The Planter's Plantation

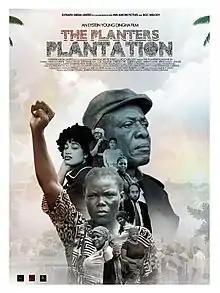
Film poster

The Planter's Plantation is a Cameroonian - US co produced musical drama film written , produced and directed by Eystein Young Dingha It is also produced by Irene Nangi and associated by Nfor Julio Barthson( Don Julio Bats) . An allegory to neocolonization, the film was Cameroon's entry for Best International Feature Film at the 2023 Academy Awards.